Roman question

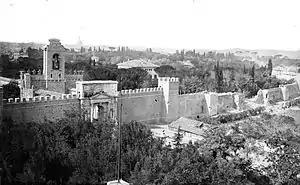
The breach of Porta Pia, on the right, in a contemporaneous photograph

The Roman question was a dispute regarding the temporal power of the popes as rulers of a civil territory in the context of the Italian Risorgimento. It ended with the Lateran Pacts between King Victor Emmanuel III and Prime Minister Benito Mussolini of Italy and Pope Pius XI of the Holy See in 1929.